Dramaworld

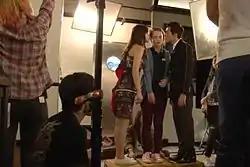
Cafe Scene with two main characters, Liv Hewson and Sean Dulake filmed in Seoul, October 2015

Filming of the first season, slated for 10 episodes running 20 minutes each, began on October 4, 2015, and ended on November 3, 2015, in Seoul and Los Angeles. Josh Billig and Chris Martin co-write the series, with Martin directing the series' first season. Dramaworld is co-produced by China's Jetavana Entertainment and Third Culture Content. The project is spearheaded and financed by an online video streaming site, Viki.